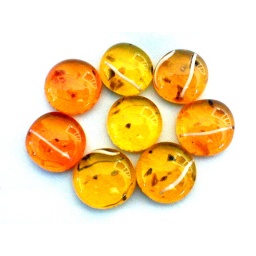
Fused glass cabochons in an assortment of golden yellows